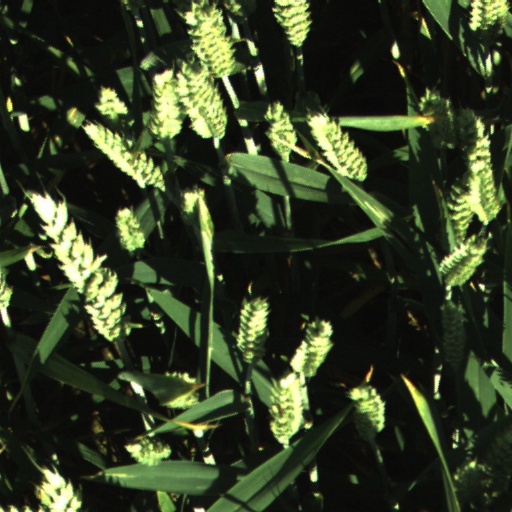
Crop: wheat